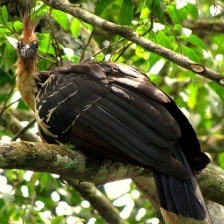
Species: HOATZIN
Scientific name: OPHISTHOCOMUS HOAZIN